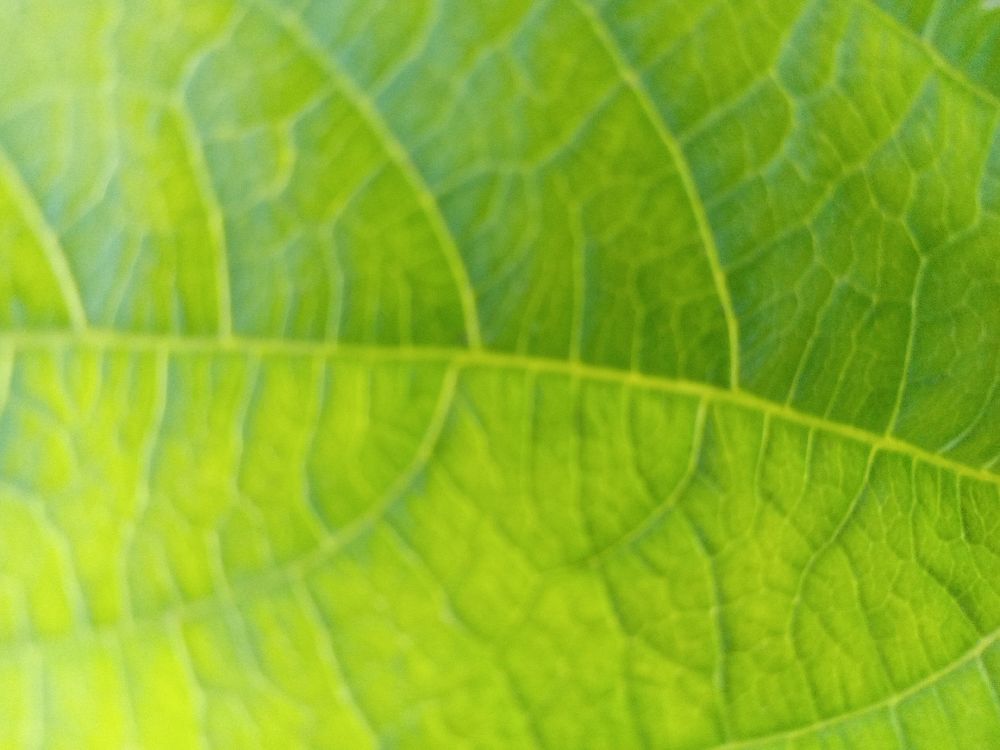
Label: healthy